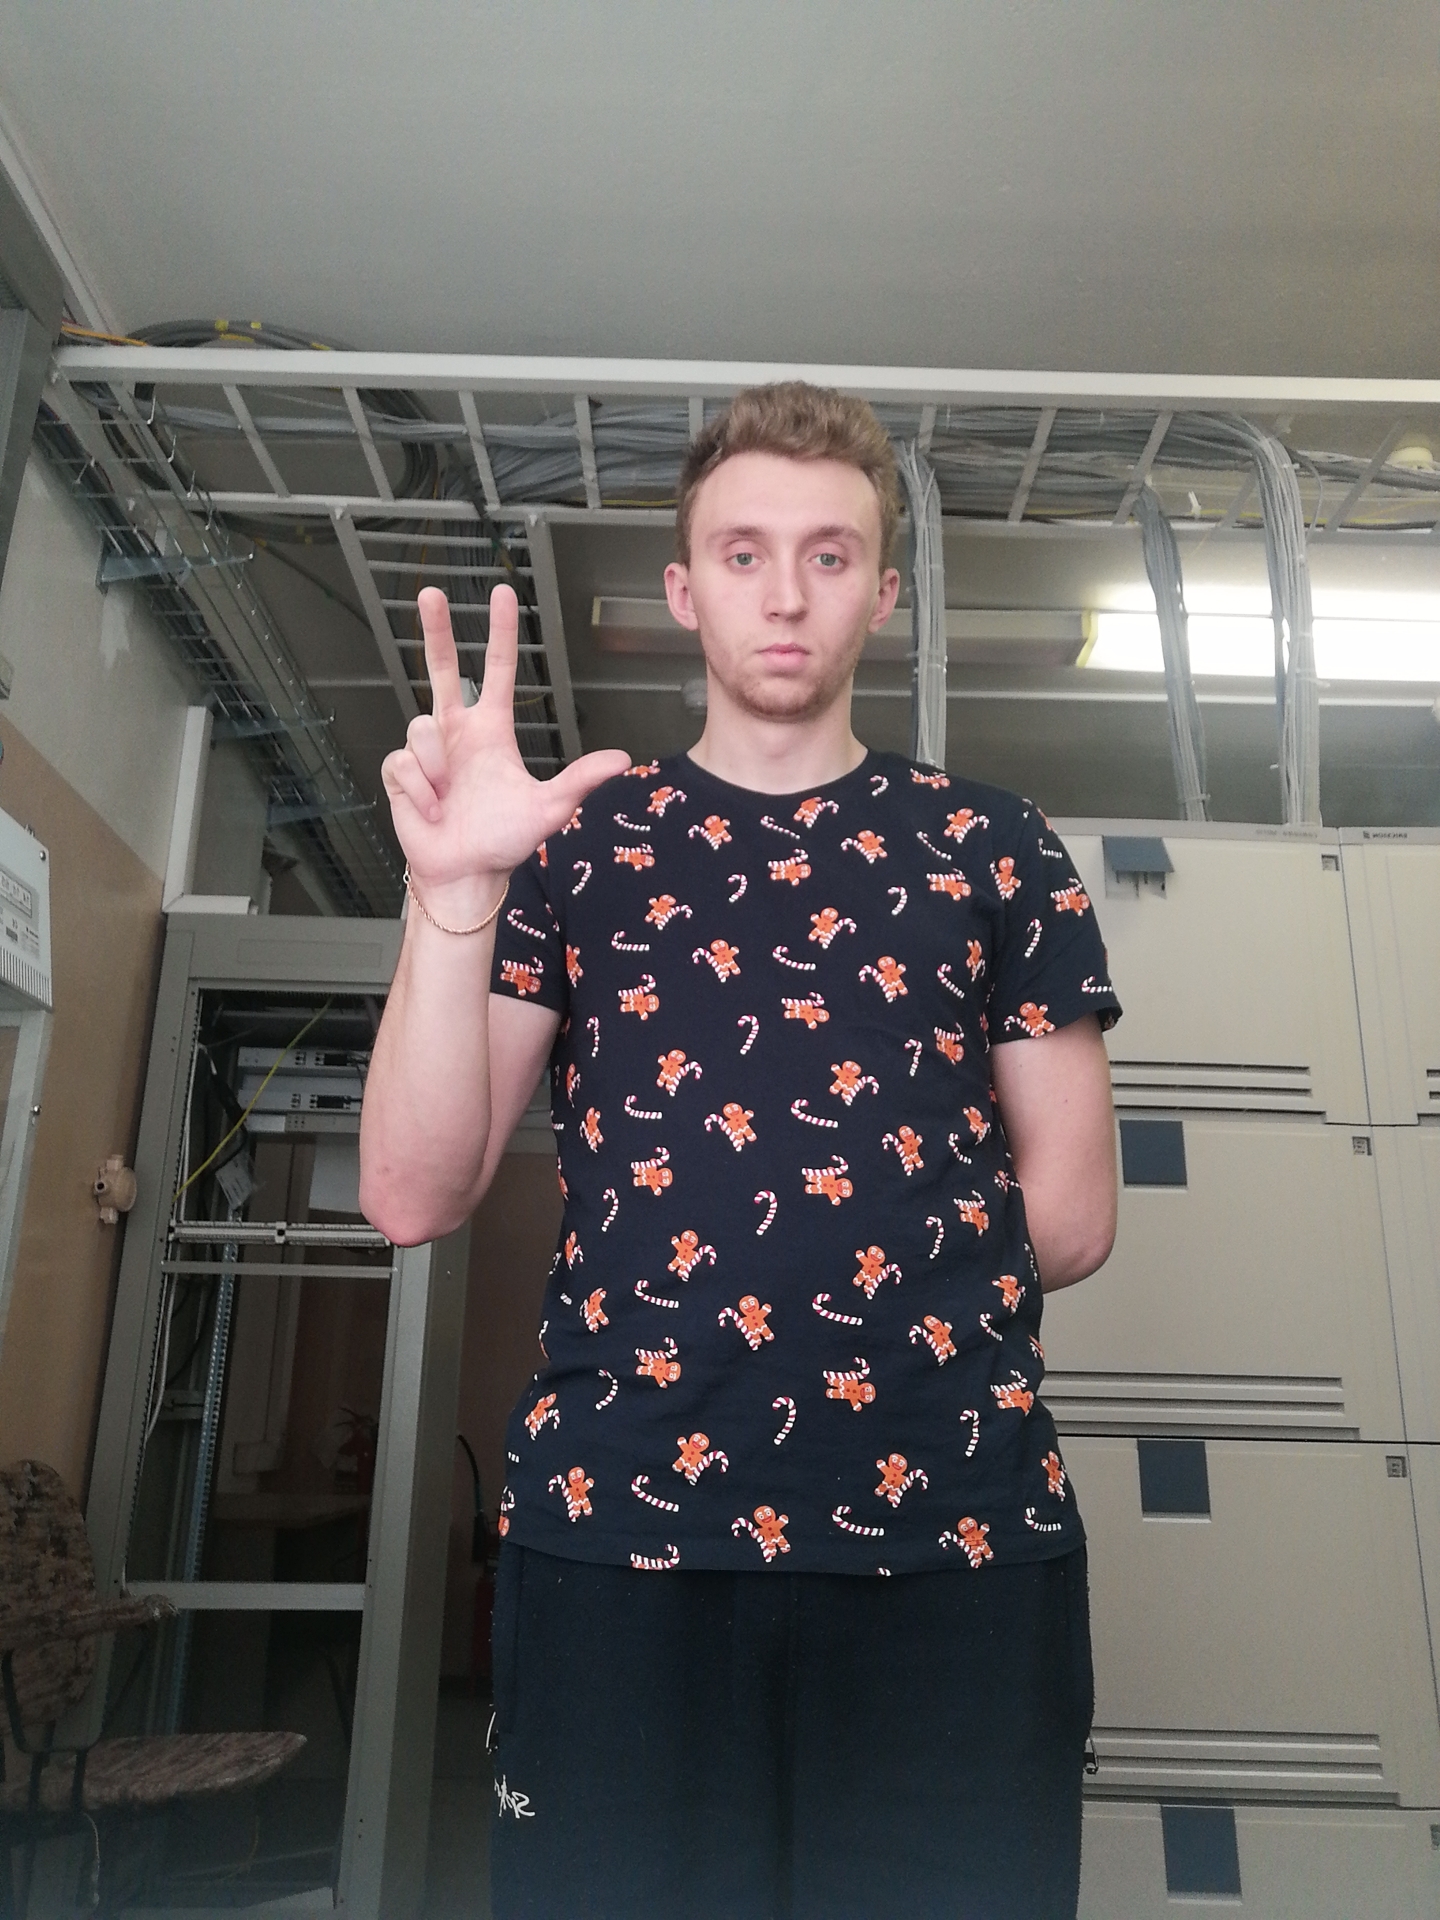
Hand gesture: three2